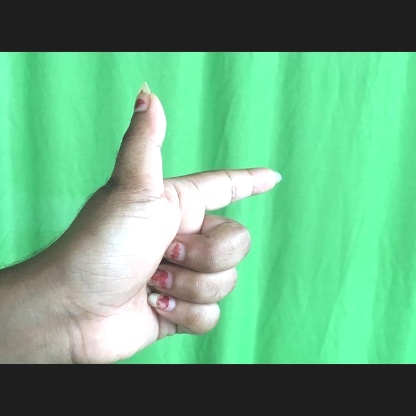
Mudra: Chandrakala